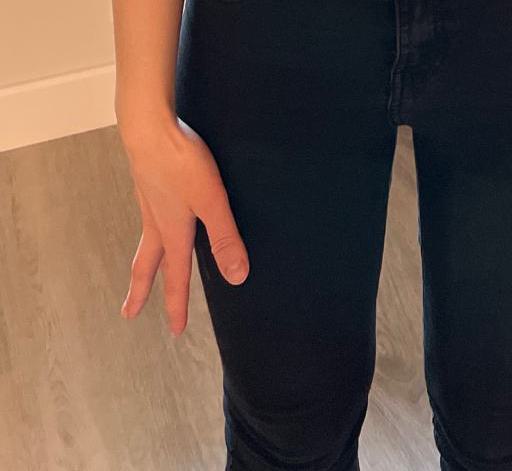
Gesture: no_gesture